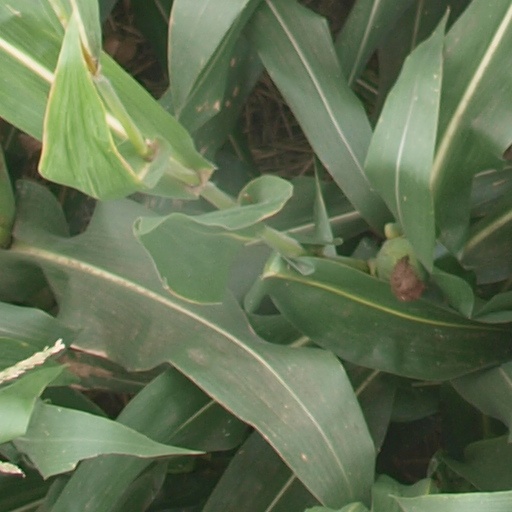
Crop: maize; corn